British Army during the First World War

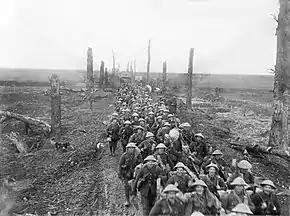
Men of the Sherwood Foresters following up the Germans near Brie, March 1917

By the First World War, the British military forces (i.e., those raised in British territory, whether in the British Isles or colonies, and also those raised in the Channel Islands, but not the British Indian Army, the military forces of the Dominions, or those of British protectorates) was still a complex of organisations, and not strictly a single force under a single administration. What is connoted by the term ""British Army"", consequently, is subject to the context, although in its narrowest, official definition it referred only to those military corps which were wholly or partly-funded out of Army Funds by the War Office.